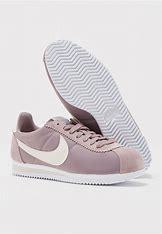
Brand: Nike
Model: Classic Cortez Nylon